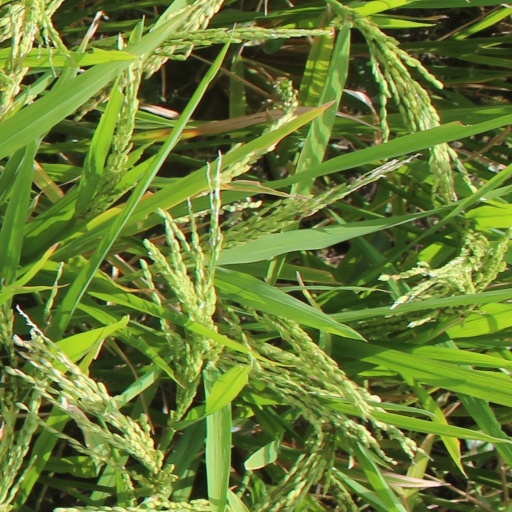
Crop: rice